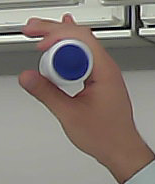
Product: dove_spray